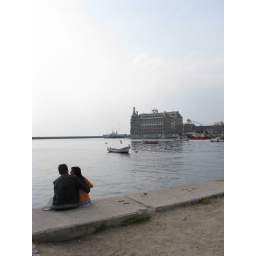
That building in the distance is the western most train station in Asia.